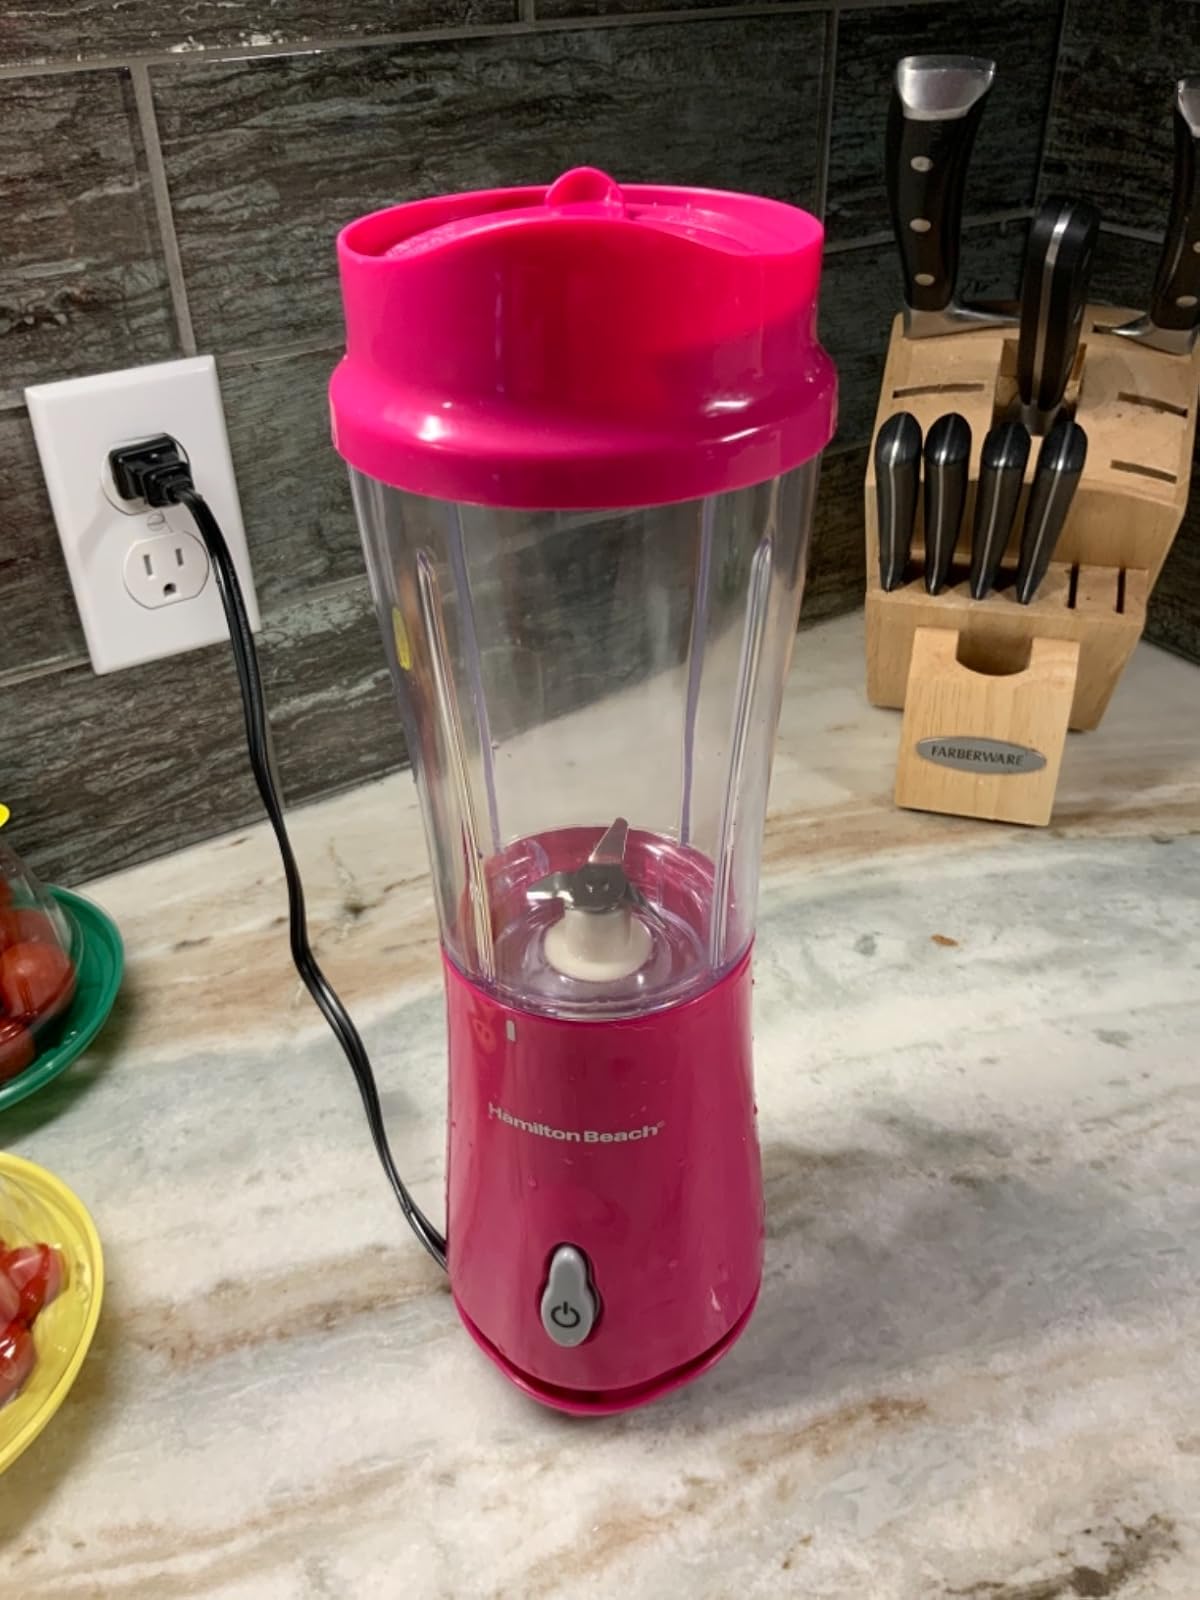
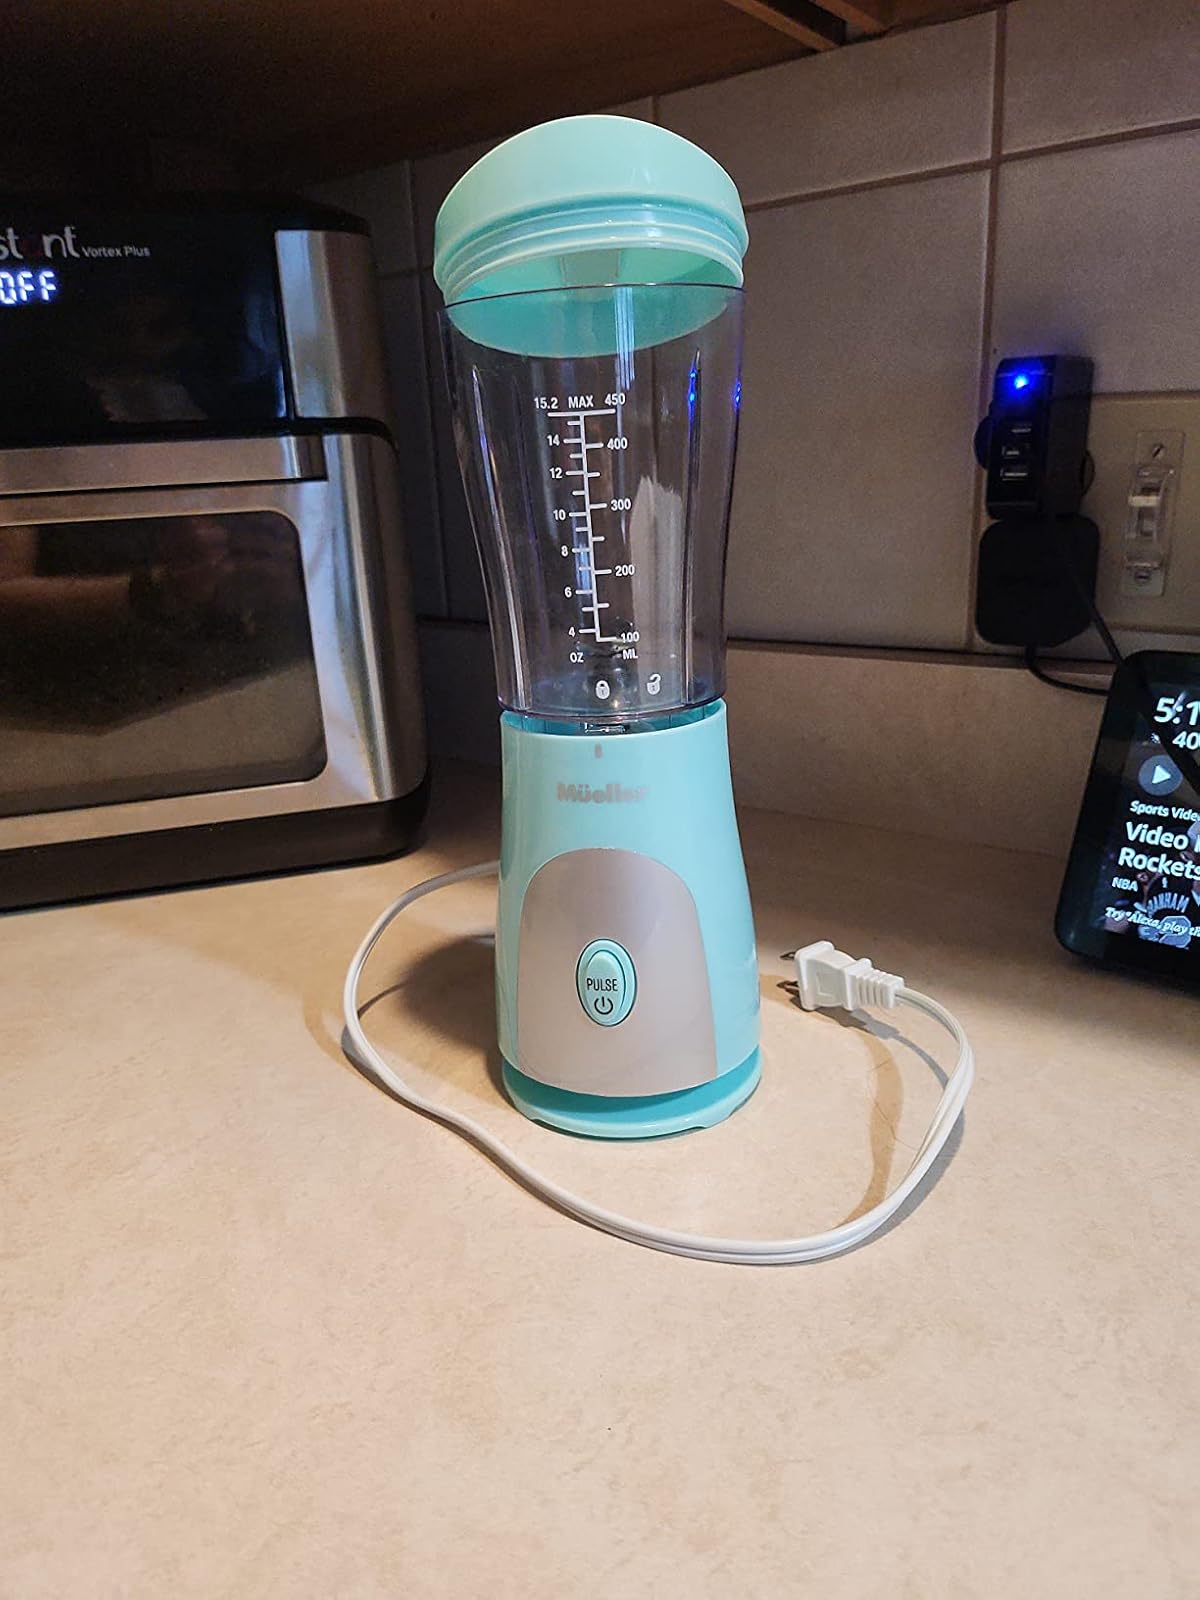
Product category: items_blender
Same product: no